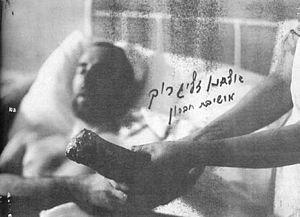
Le massacre d'Hébron de 1929, parfois nommé pogrom d'Hébron, s'est déroulé le 24 août 1929 dans la ville d'Hébron, en Palestine mandataire. Des Arabes y tuent environ 67 Juifs, en blessent 53 et pillent des maisons et des synagogues. 435 Juifs survivent aux événements dont 300 environ grâce à l'intervention de voisins arabes. Ils sont évacués par les autorités britanniques les jours qui suivent.